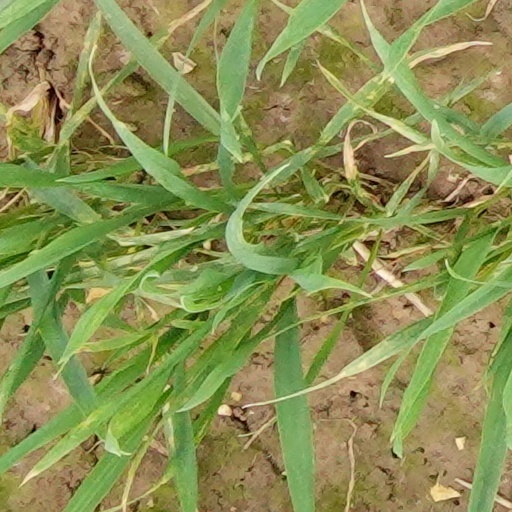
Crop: wheat